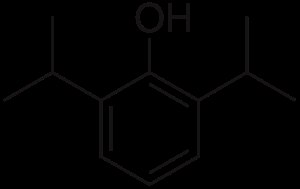
Propofol
Propofolmolekylet.
Propofol er et hurtigt- og korttidsvirkende intravenøst lægemiddel, der anvendes til universel anæstesi under kirurgiske indgreb og til sedering af respiratorpatienter på intensivafdelinger. Det anvendes desuden indenfor veterinærmedicin.